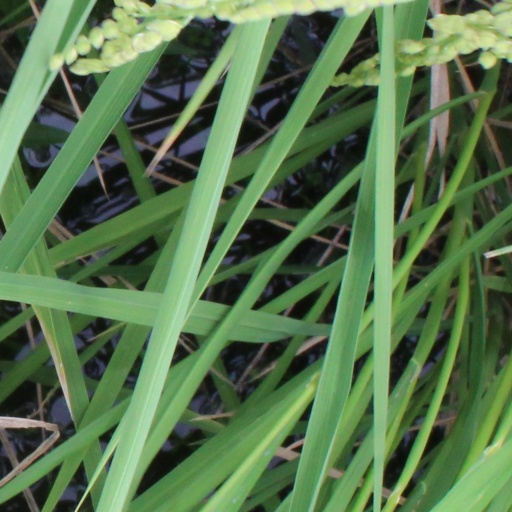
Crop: rice